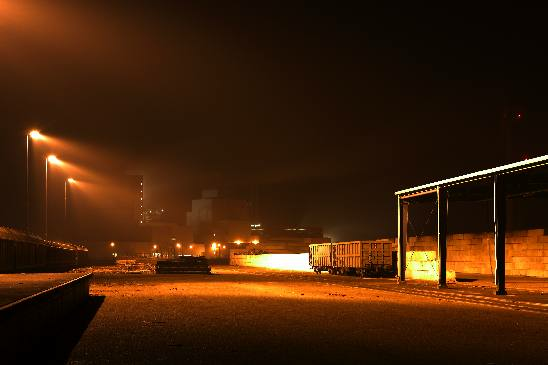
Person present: No